Horn Concerto No. 3

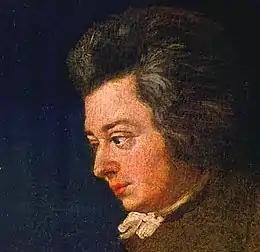
The composer in 1782

Wolfgang Amadeus Mozart's Horn Concerto No. 3 in E-flat major, K. 447, was completed between 1784 and 1787 in Vienna.